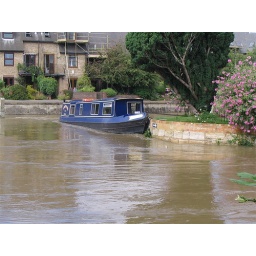
For several days this barge was wedged against the wall and a wooden pylon by the current